Yagul

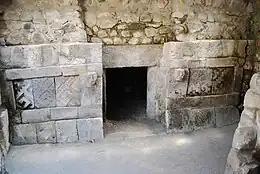
One of three tombs found within a chamber.

The ceremonial center was excavated in 1974 by Bernal and Gamio. It composes the vast majority of what has been excavated, and what can be seen today. The ceremonial center consists of a number of large patios bordered by monumental architecture, and also includes a ballcourt and an elite residential complex. Some of the structures in this area are: